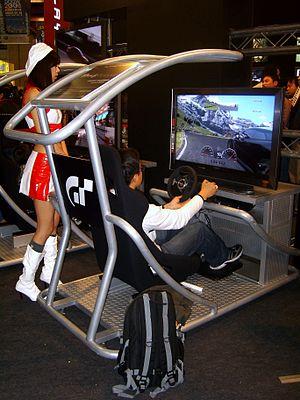
Gran Turismo 5 est la cinquième édition de la série du jeu vidéo de simulation automobile Gran Turismo. Développé par Polyphony Digital et édité par Sony Computer Entertainment, le jeu a été dévoilé officiellement sur PlayStation 3 le 24 novembre 2010. Gran Turismo 5 est le premier volet de la série à être développé sur PlayStation 3 et s'est vendue à près de 11 millions d'exemplaires.